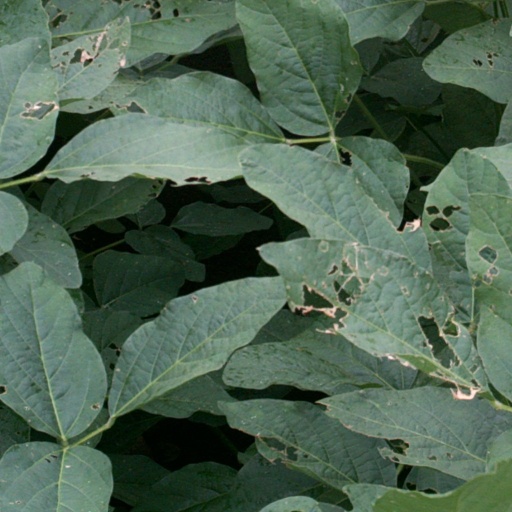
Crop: soybean